Oruaiti Chapel

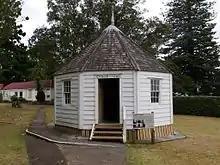
Oruaiti Chapel

Oruaiti Chapel is an octagonal shaped non-denominational church made from locally milled kauri timber. It was constructed in 1860/61 by settler Thomas Ball in the small settlement of Oruaiti near the Mangonui Harbour, on his own land, for members of the local community. In 1864 a library was established in the building, and in 1892 the land and buildings were sold to the Foster family who retained ownership until 1936 when the church and the land it was sited on were gifted to the Methodist Church. The building was relocated in 1946 to Whangarei and in 1975, the building was relocated to its present site at the Northland Regional Museum in Maunu, Whangarei. The chapel is on the Heritage New Zealand list of historic places as a Category 2 Reg No:3291 and was registered on 22 August 1991.